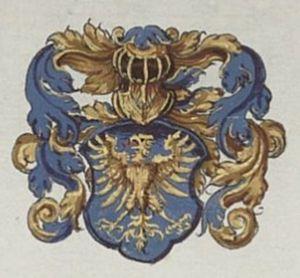
Heinrich von Berg est évêque de Passau de 1169 à 1171 et de Wurtzbourg de 1191 à sa mort.